List of birds of India

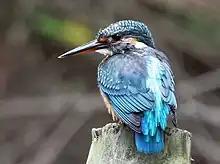
Common kingfisher

Hoopoes have black, white and orangey-pink colouring with a large erectile crest on their head. There is one species which occurs in India.